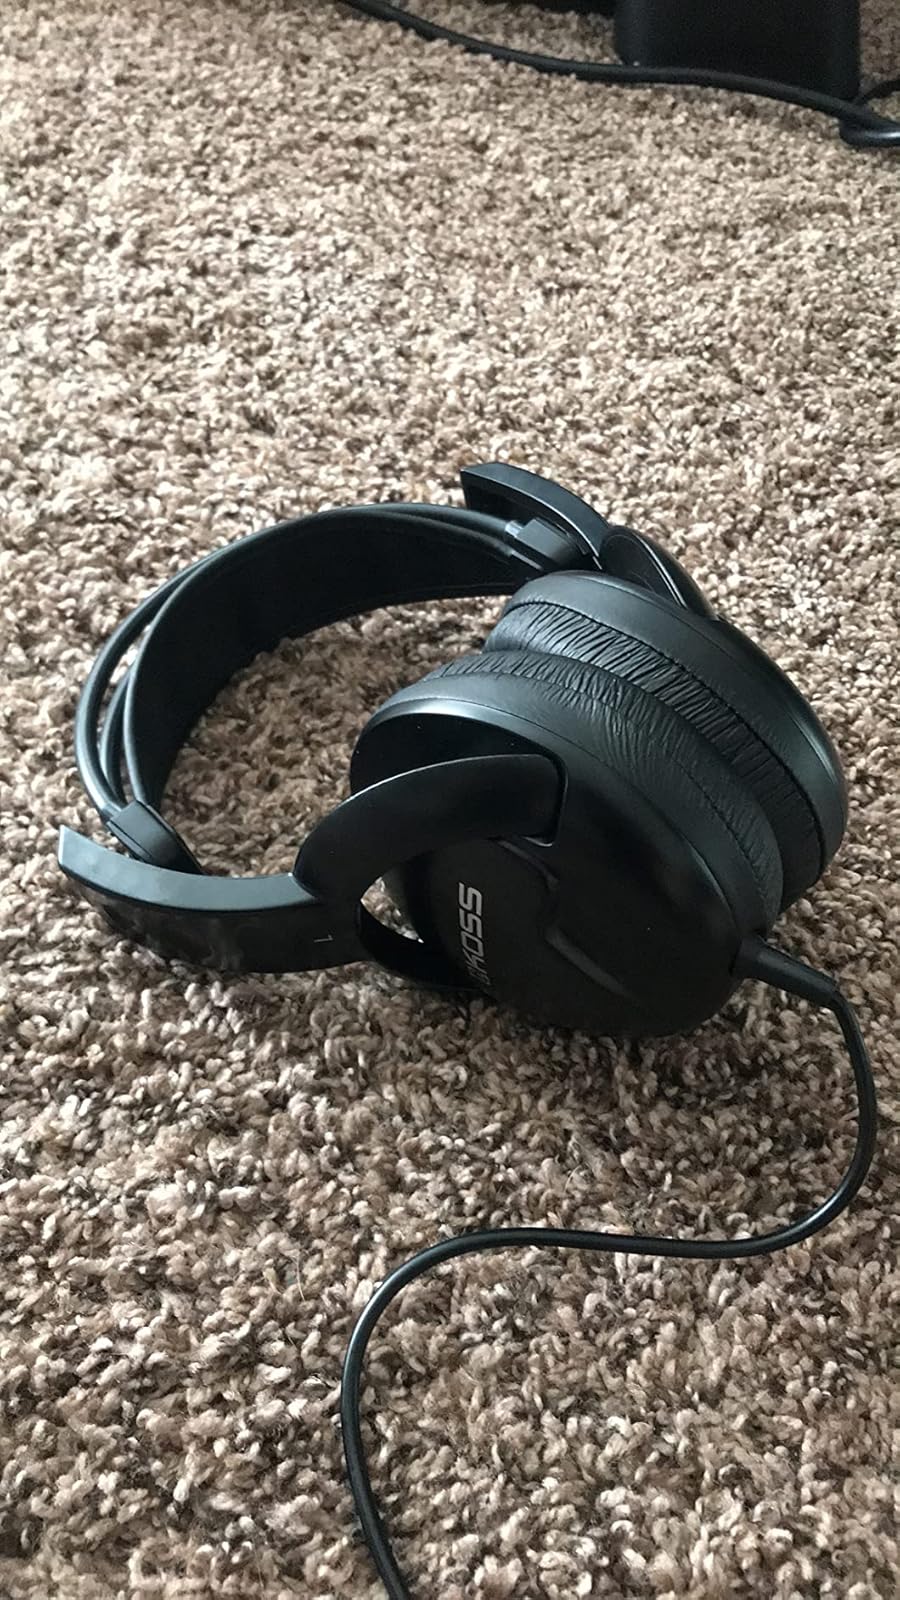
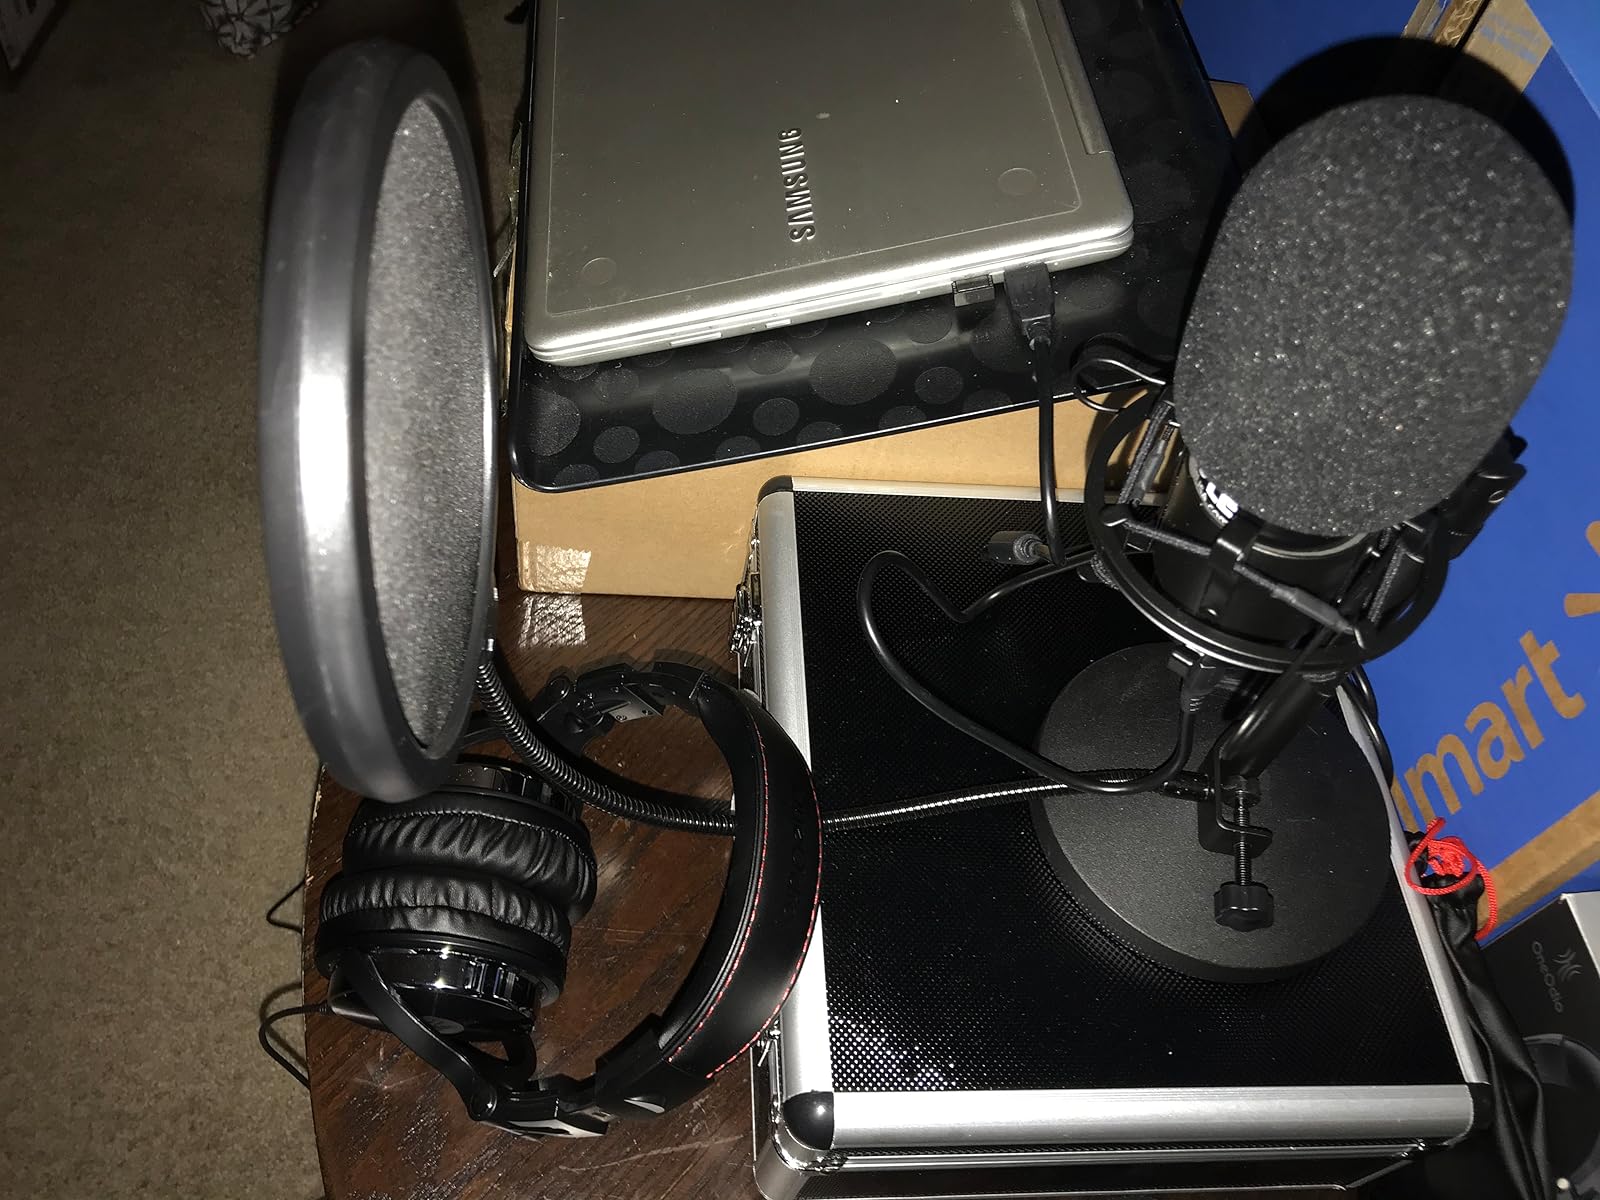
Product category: headphones
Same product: no